Raymond Brock

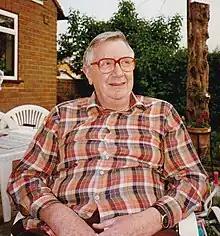
Raymond Slater Brock

Brock was educated at Manchester University and became a physics teacher at a Manchester school. A subsequent job as a computer manager with Honeywell took him to Glasgow from 1968 to 1975. While living there he played seven matches for Scotland; three times during that span the team won the Camrose Trophy, for which England, Scotland, Wales and Northern Ireland compete (subsequently Ireland too). Before and afterward he played for England, with 26 appearances for the country in all. Additionally on four occasions he was non-playing captain of the England team, as well as serving as a selector. He won the Gold Cup, the premier British domestic competition, seven times.